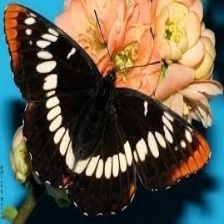
Species: INDRA SWALLOW